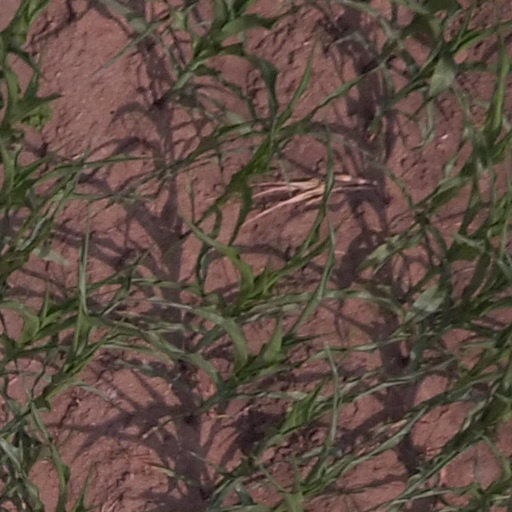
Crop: maize; corn